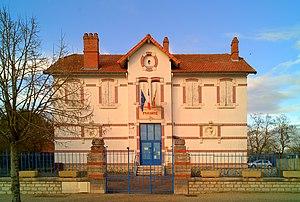
Mairie, Allerey-sur-Saône (Saône-et-Loire, Bourgogne, France) Català: Ajuntament, Allerey-sur-Saône (Saona i Loira, Borgonya, França) Español: Ayuntamiento, Allerey-sur-Saône (Saona y Loira, Borgoña, Francia) This building is indexed in the Base Mérimée, a database of architectural heritage maintained by the French Ministry of Culture,
Allerey-sur-Saône est une commune française située dans le nord du département de Saône-et-Loire en région Bourgogne-Franche-Comté, entre Verdun-sur-le-Doubs et Chalon-sur-Saône.